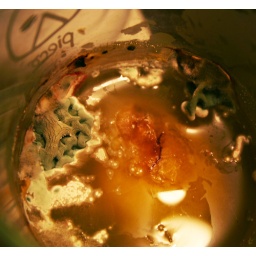
Disgusting glass in my kitchen sink.